Shizuoka University

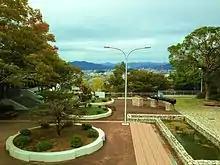
Shizuoka University overlooking Shizuoka City

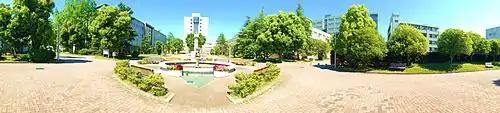
Hamamatsu Campus panorama

Shizuoka University's Hamamatsu Campus is situated amid the urban environment of Hamamatsu City, a major center of manufacturing technology.